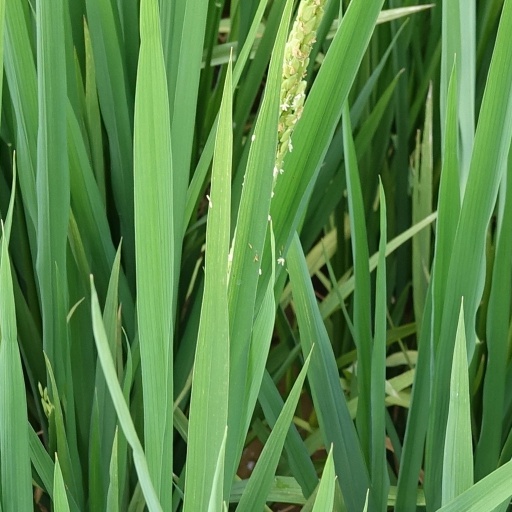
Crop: rice